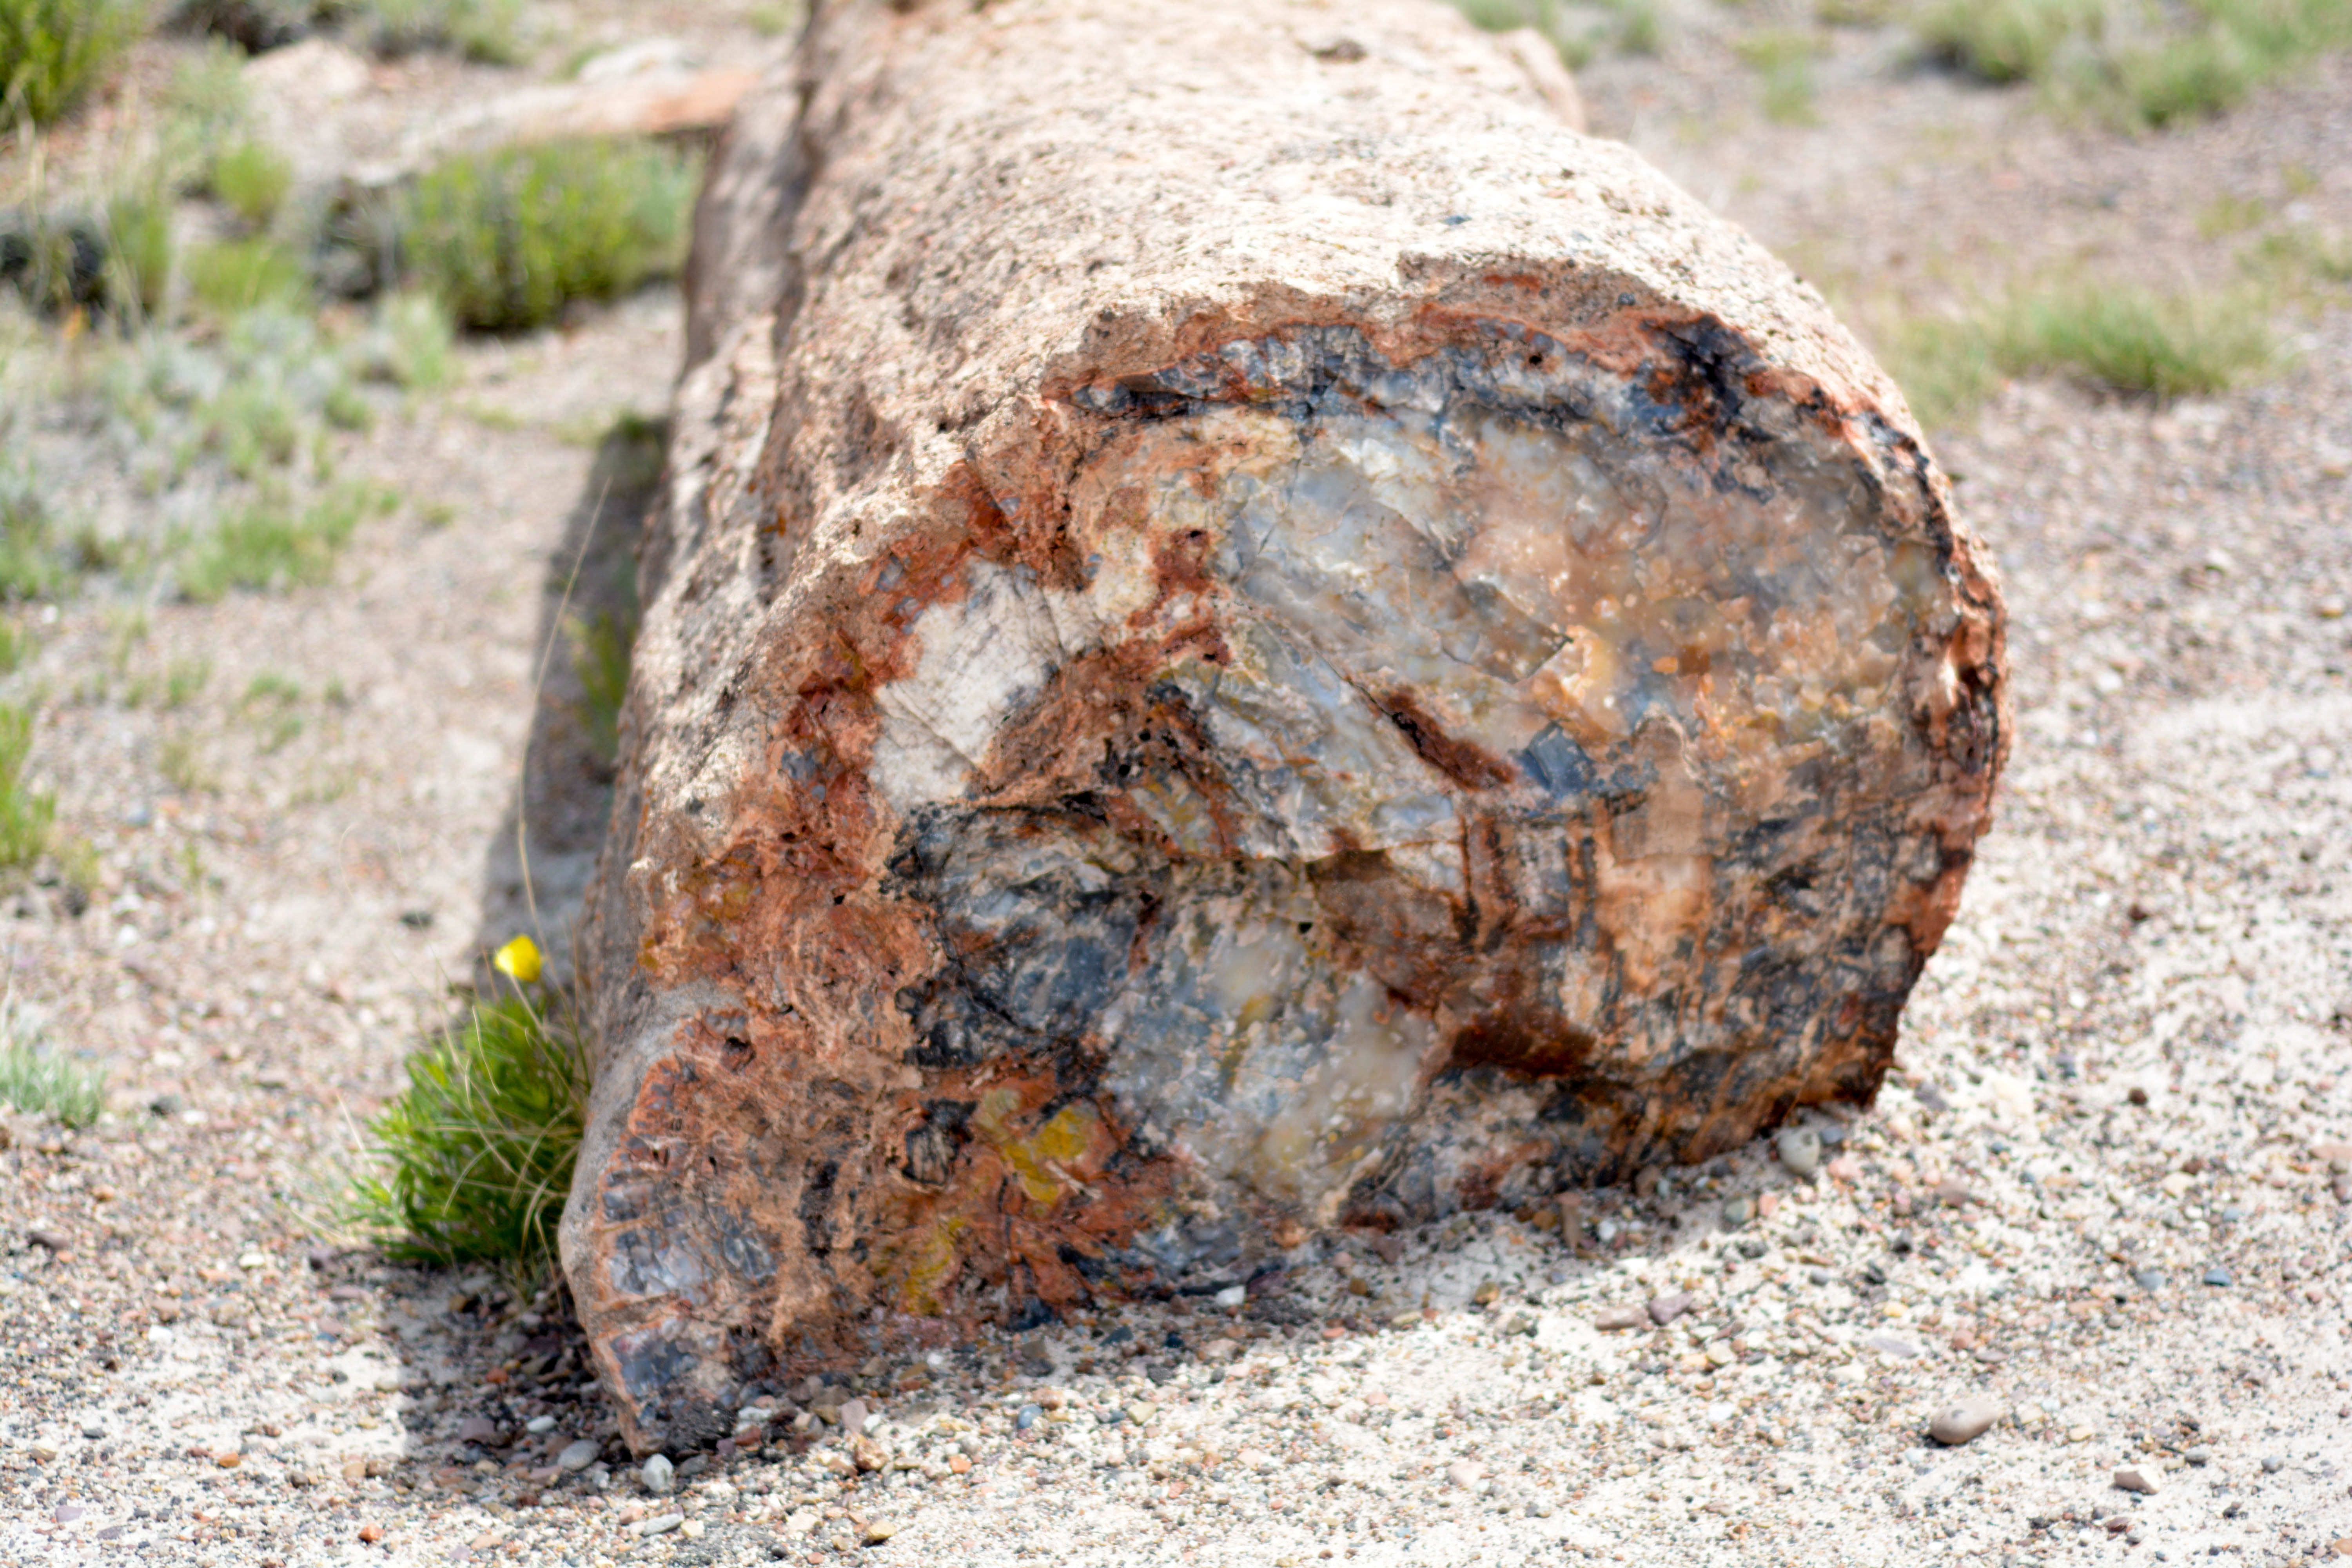
tree, rock, wood, trunk, soil, material, geology, boulder, marccooper, painteddesert, petrifiedforest, route66, holbrook, arizonalandscape